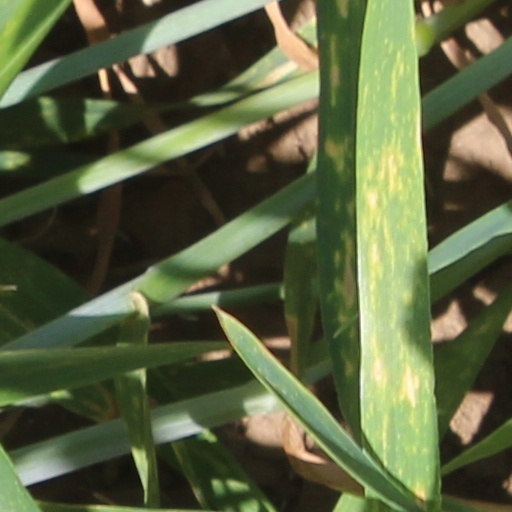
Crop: wheat